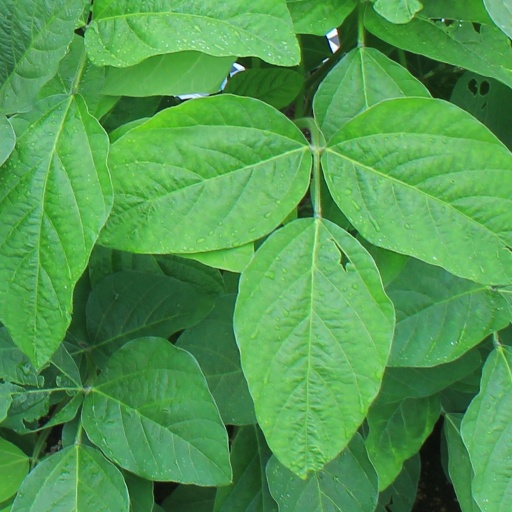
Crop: soybean